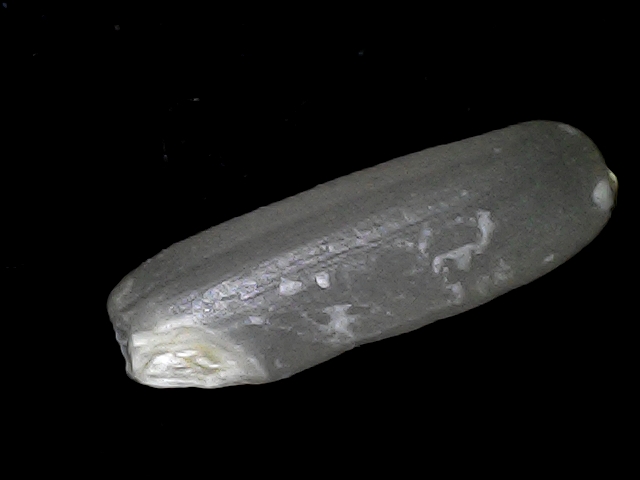
Rice variety: BD75